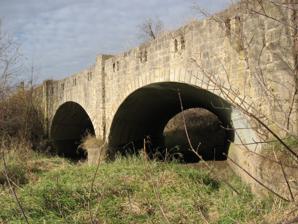
Building: Zumbro Parkway Bridge
Country: United States of America
Year built: 1937
United States historic place Zumbro Parkway Bridge U.S. National Register of Historic Places The Zumbro Parkway Bridge from the southwest Show map of Minnesota Show map of the United States Location County Road 68 over the Zumbro River , Hyde Park Township, Minnesota Nearest city Zumbro Falls Coordinates 44°16′47″N 92°25′20.5″W / 44.27972°N 92.422361°W / 44.27972; -92.422361 Area Less than one acre Built 1937 Architect J.M. Evans Architectural style Gothic Revival MPS Minnesota Masonry-Arch Highway Bridges MPS NRHP reference No. 89001824 Designated November 6, 1989 The Zumbro Parkway Bridge is a historic arch bridge with two 25-foot (7.6 m) spans over a tributary of the Zumbro River just outside the city of Zumbro Falls in Hyde Park Township, Minnesota , United States.  It was constructed in 1937 by the Works Progress Administration using a modular corrugated iron product known as Multi Plate, and given a masonry veneer with Gothic Revival details.  The bridge was listed on the National Register of Historic Places in 1989 for having state-level significance in the theme of engineering. It was nominated for being one of Minnesota's finest examples of a stone-faced Multi Plate arch highway bridge, a style used in many of the state's New Deal bridge projects. See also List of bridges on the National Register of Historic Places in Minnesota National Register of Historic Places listings in Wabasha County, Minnesota References